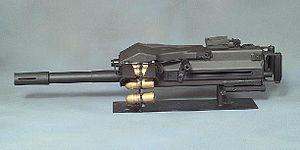
Les grenades de 40 mm ont été développées dans les années 1960. Il s'agit d'une munition explosive encartouchée de calibre moyen, pouvant être tirée depuis un canon spécifique. Les grenades de 40 mm existent en plusieurs versions, pour les armes légères et les armes lourdes.